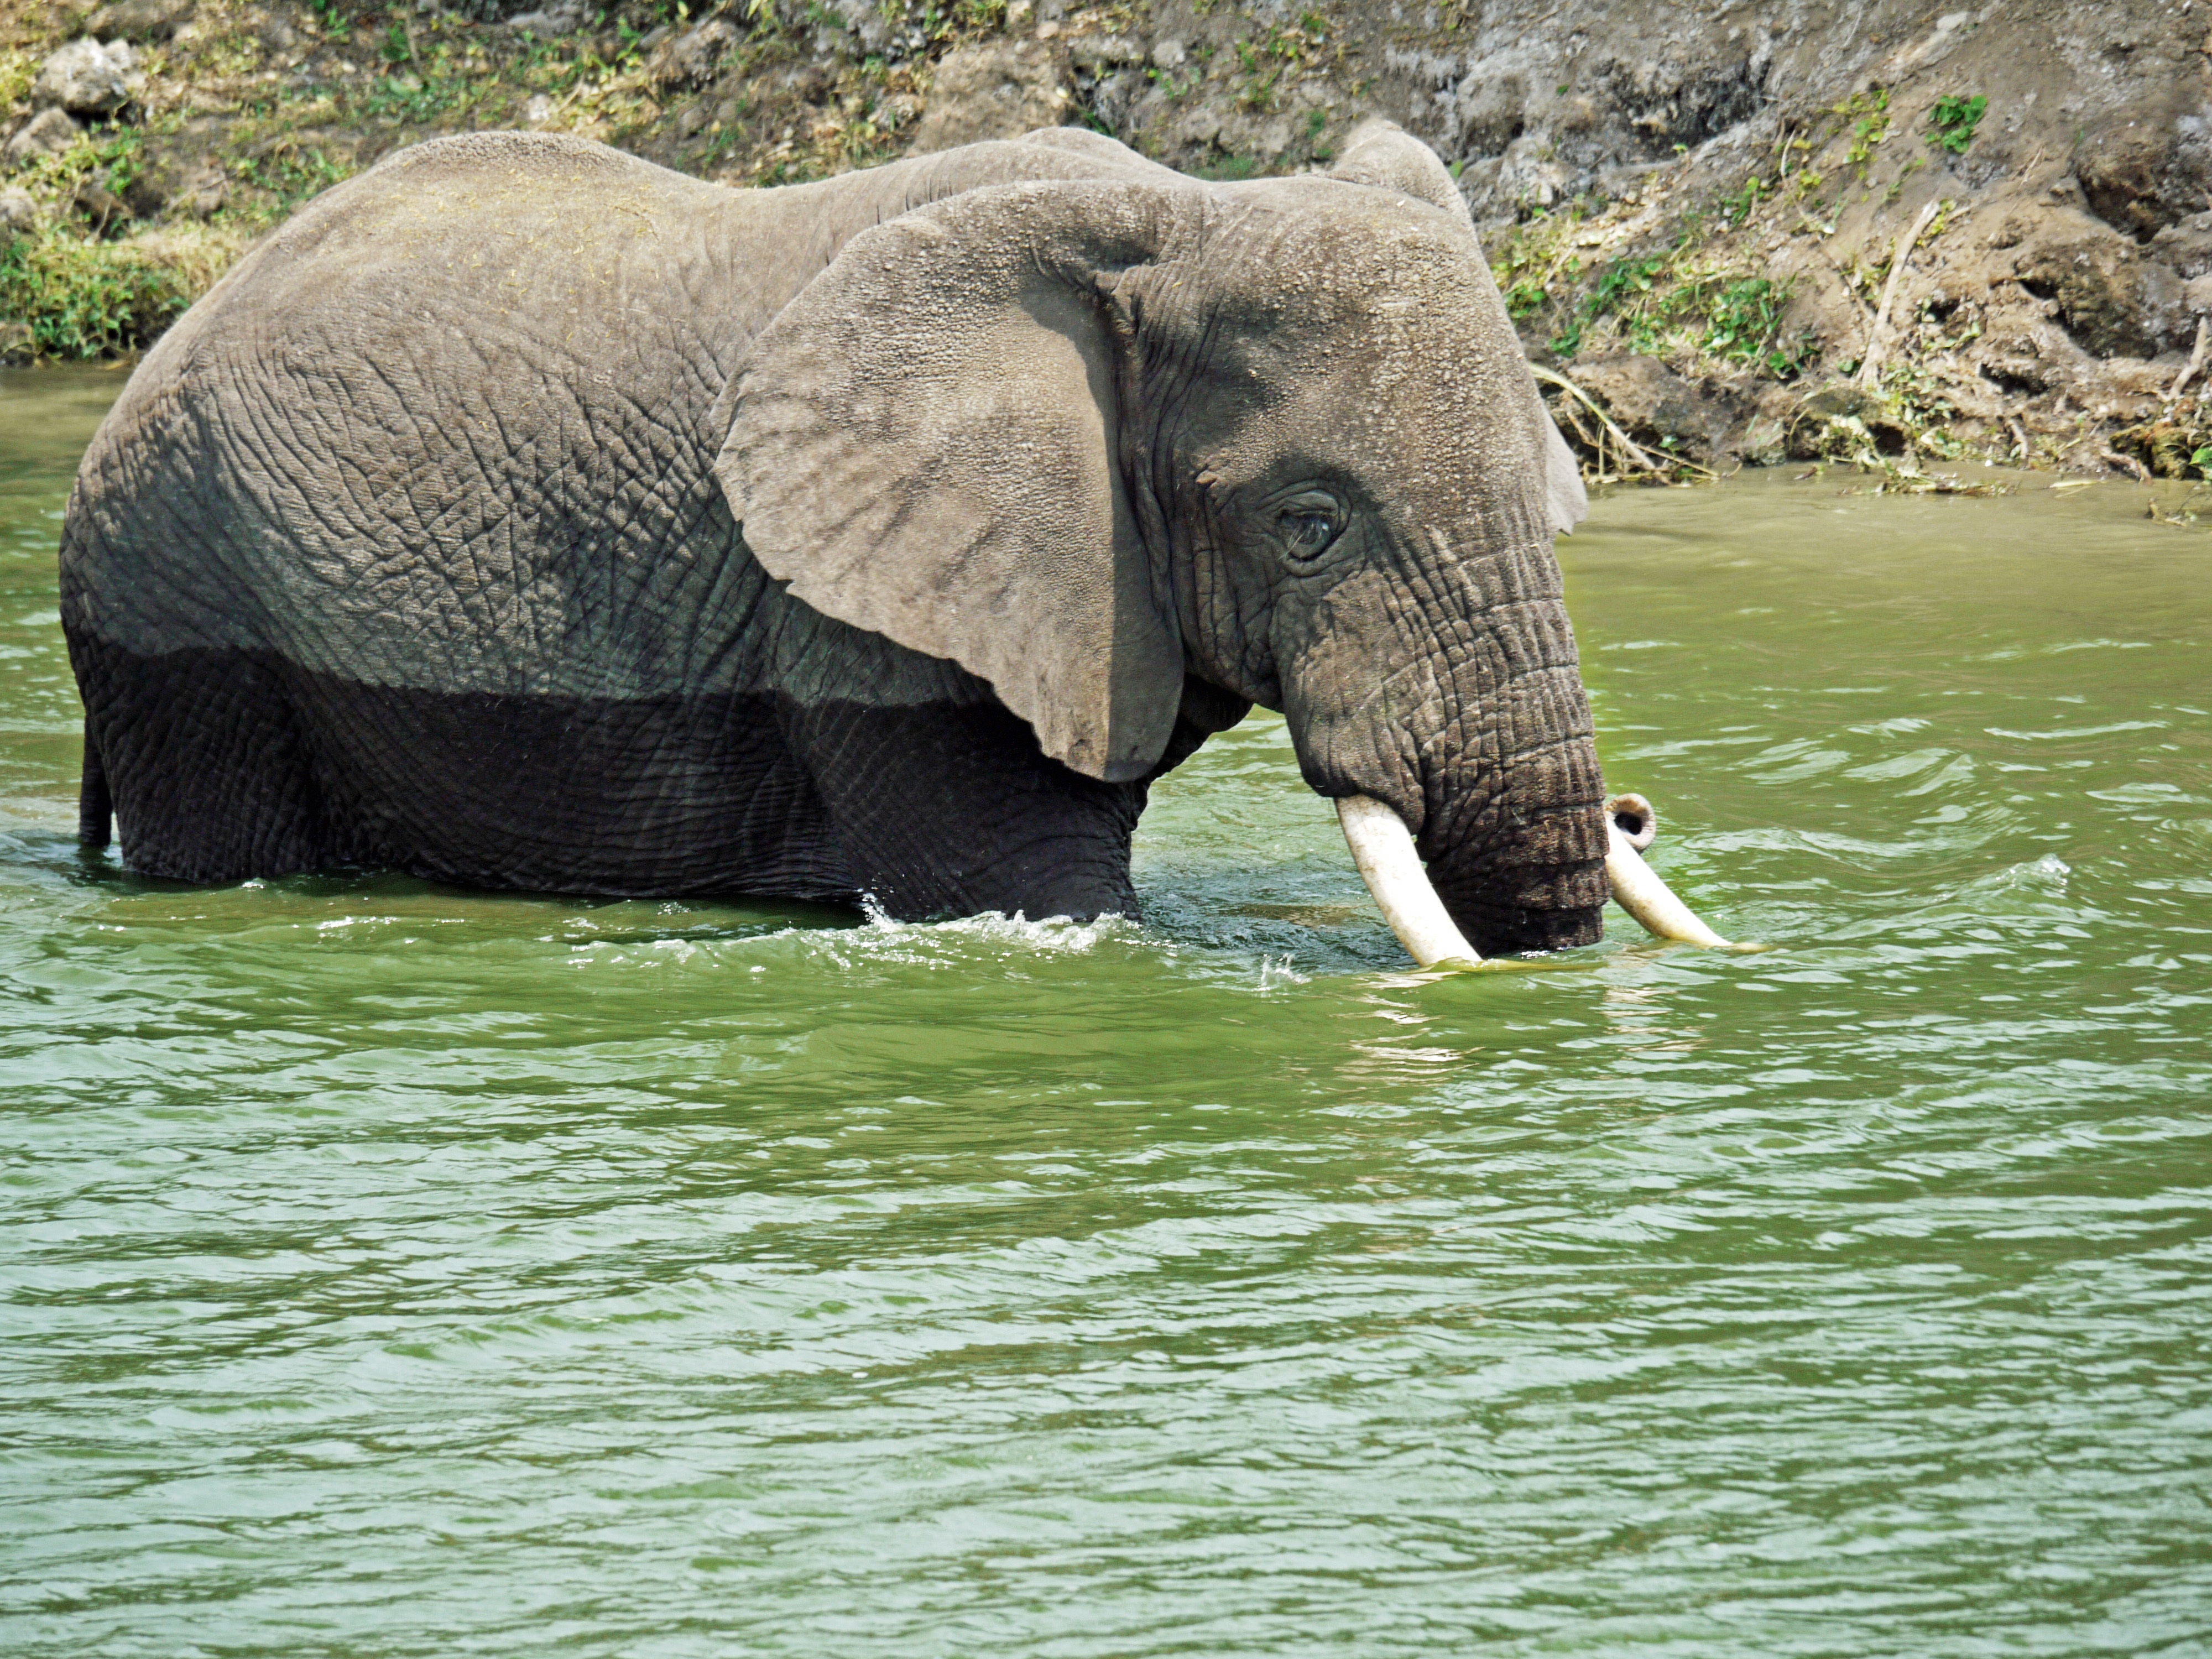
water, wilderness, play, animal, wildlife, swim, green, africa, mammal, freedom, national park, fauna, elephant, watering hole, wild animal, free, bank, queen, refreshment, joy, afternoon, safari, uganda, elizabeth, proboscis, tusks, african bush elephant, indian elephant, african elephant, kazinga channel, elephants and mammoths